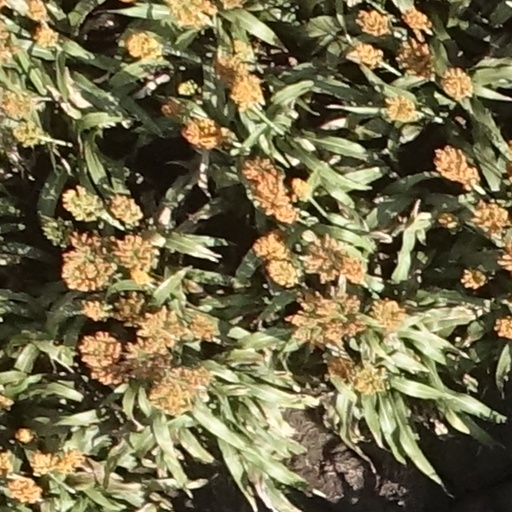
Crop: sorghum